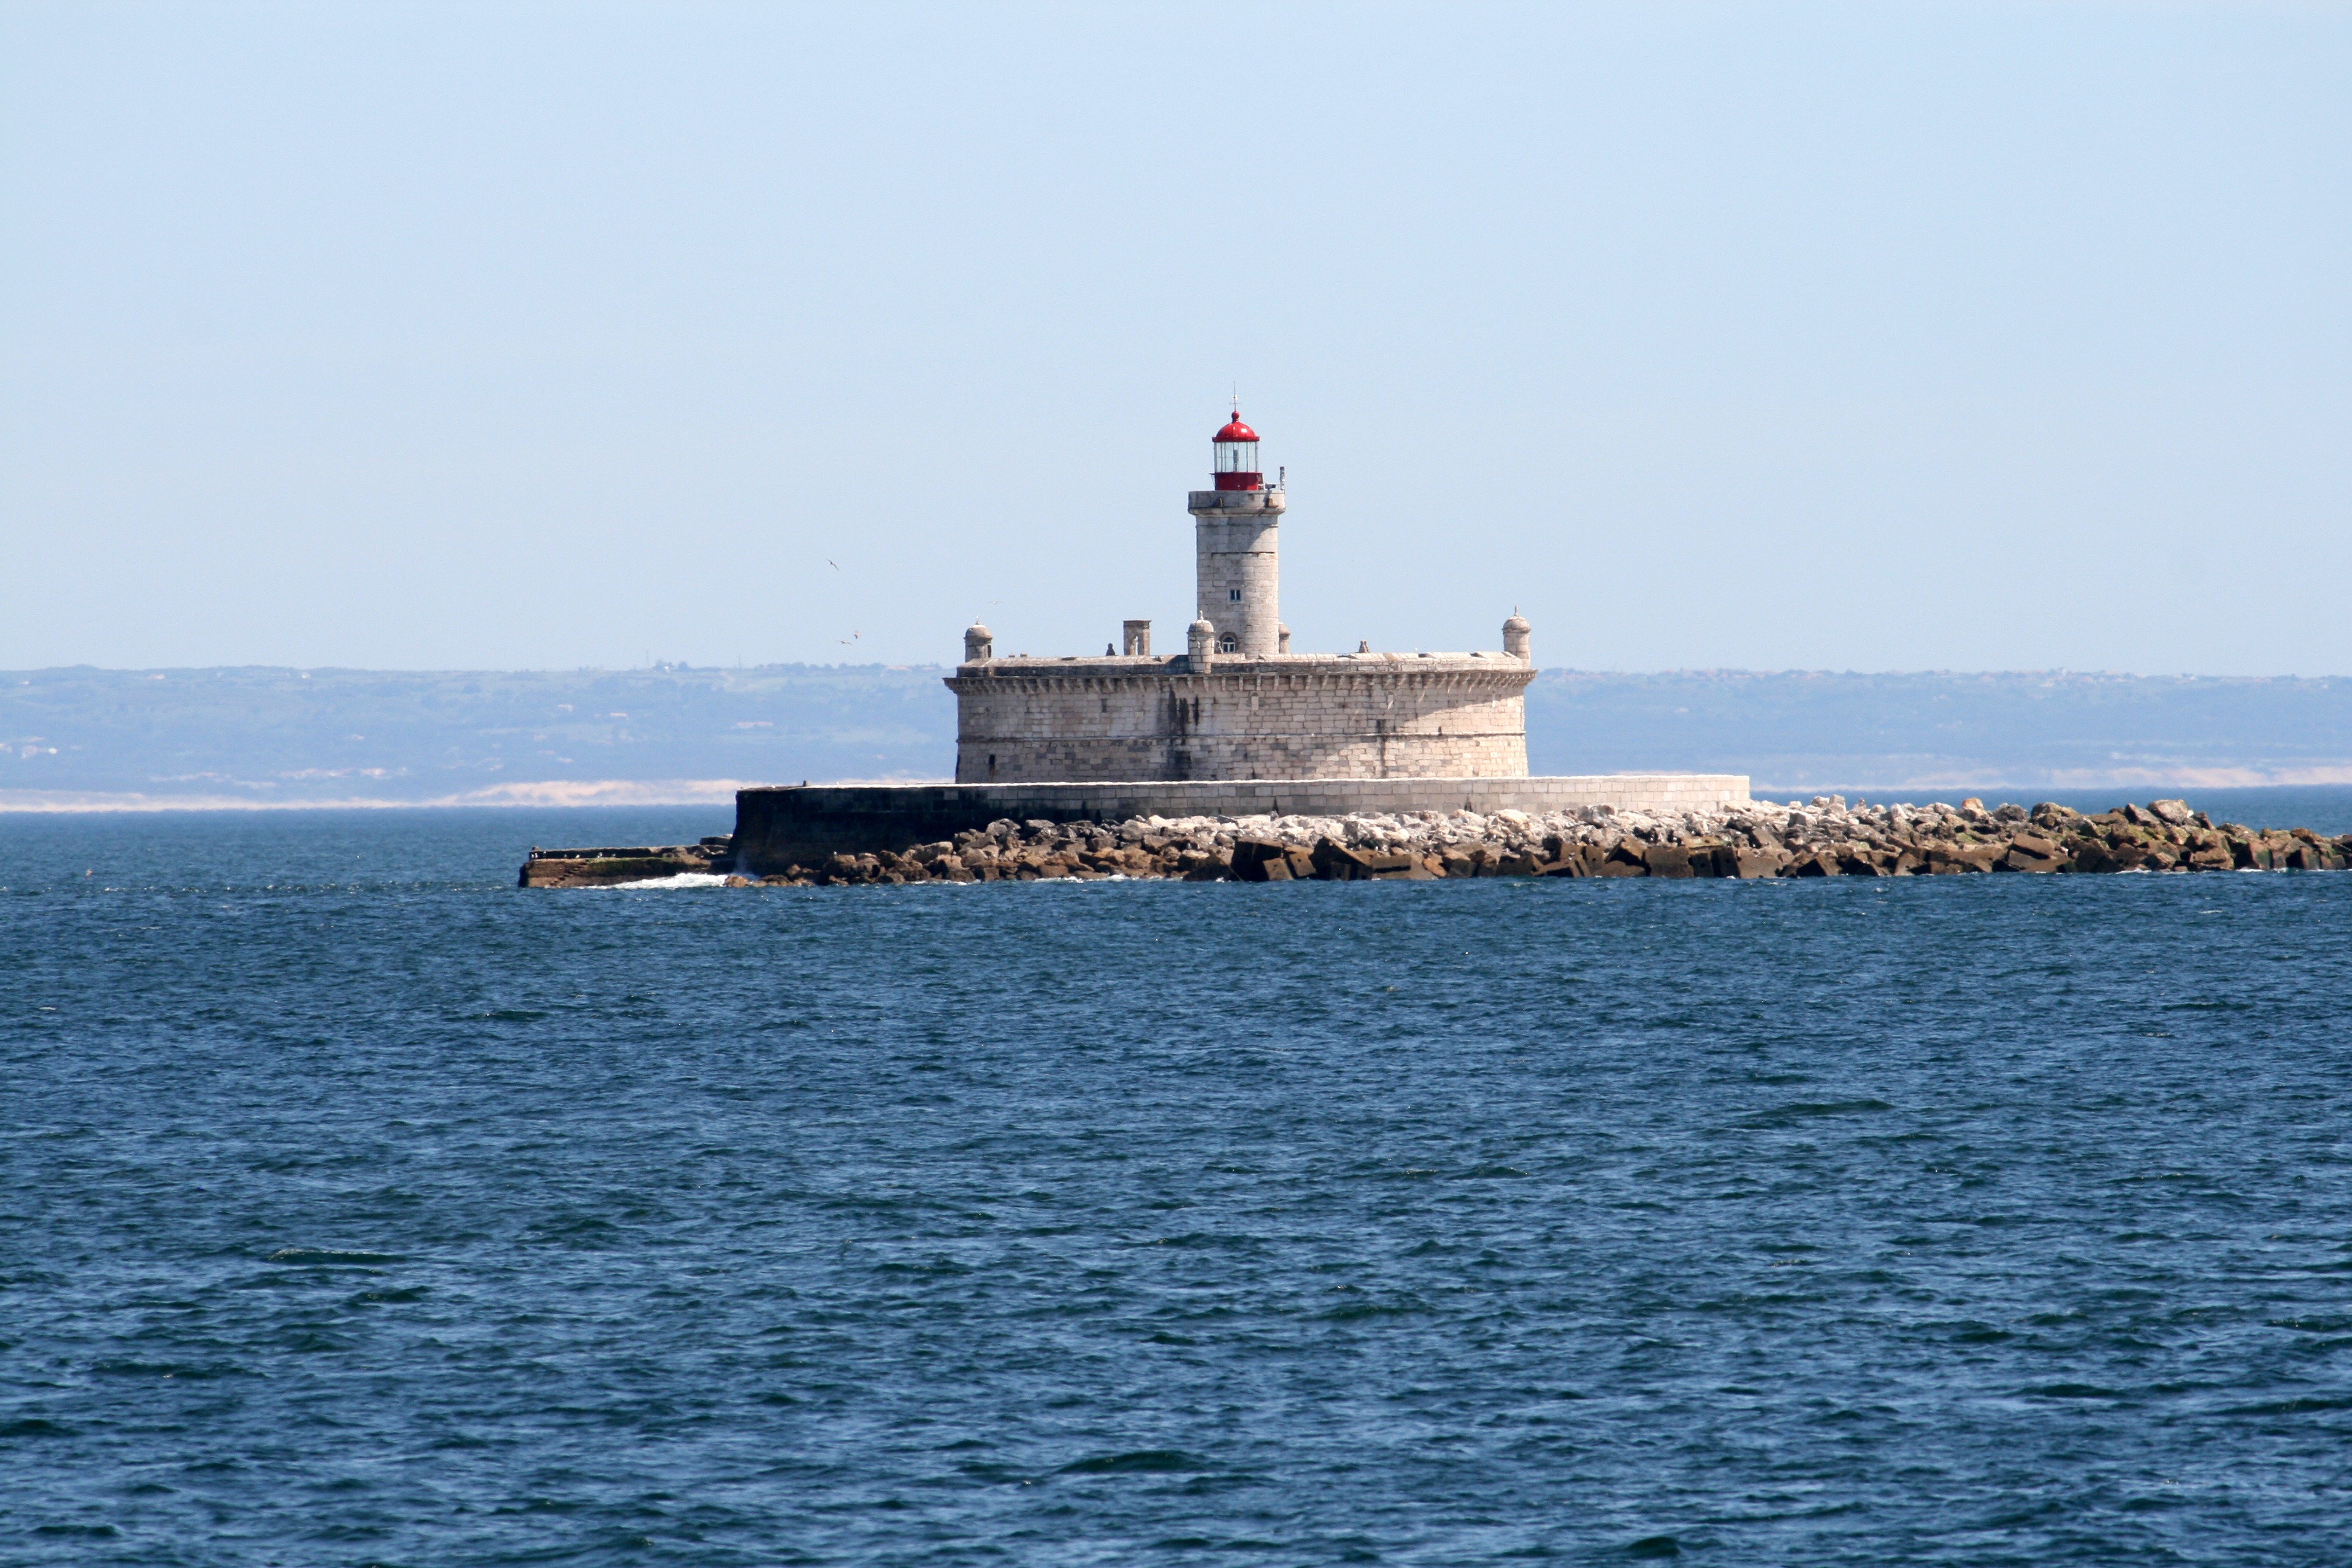
sea, coast, ocean, lighthouse, vehicle, tower, bay, harbor, ferry, portugal, channel, watercraft, breakwater, lisbon, tejo, cape, farol do bugio